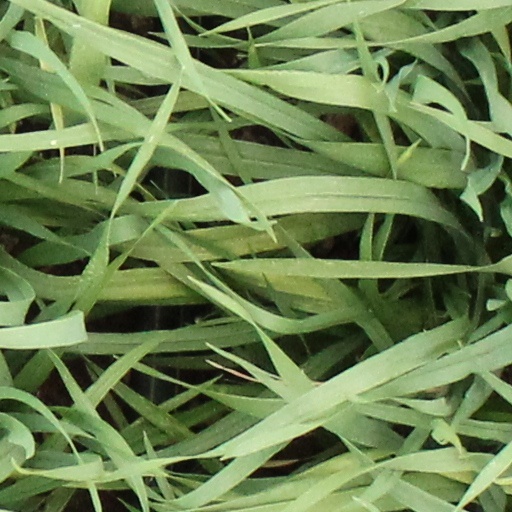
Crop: wheat